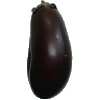
Label: eggplant